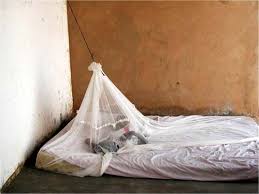
Lii de ab nataal la bob, nataal bi maa ngi ci'y séen ab lal. Lal bi nag dafa nekk biirab néeg ñu takk ci ab sànke. Sànke lañ ko takke, buum gu ñuul. Am na ku nekk ci biir sànke bi.